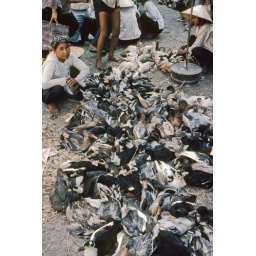
At the street market in eastern My Tho's commercial district in Dinh Tuong Province.